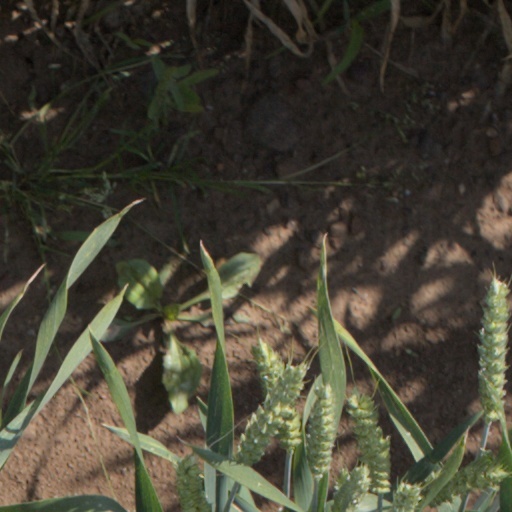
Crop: wheat